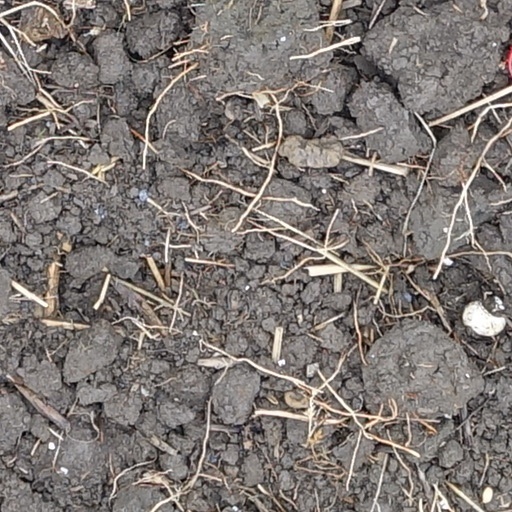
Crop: wheat